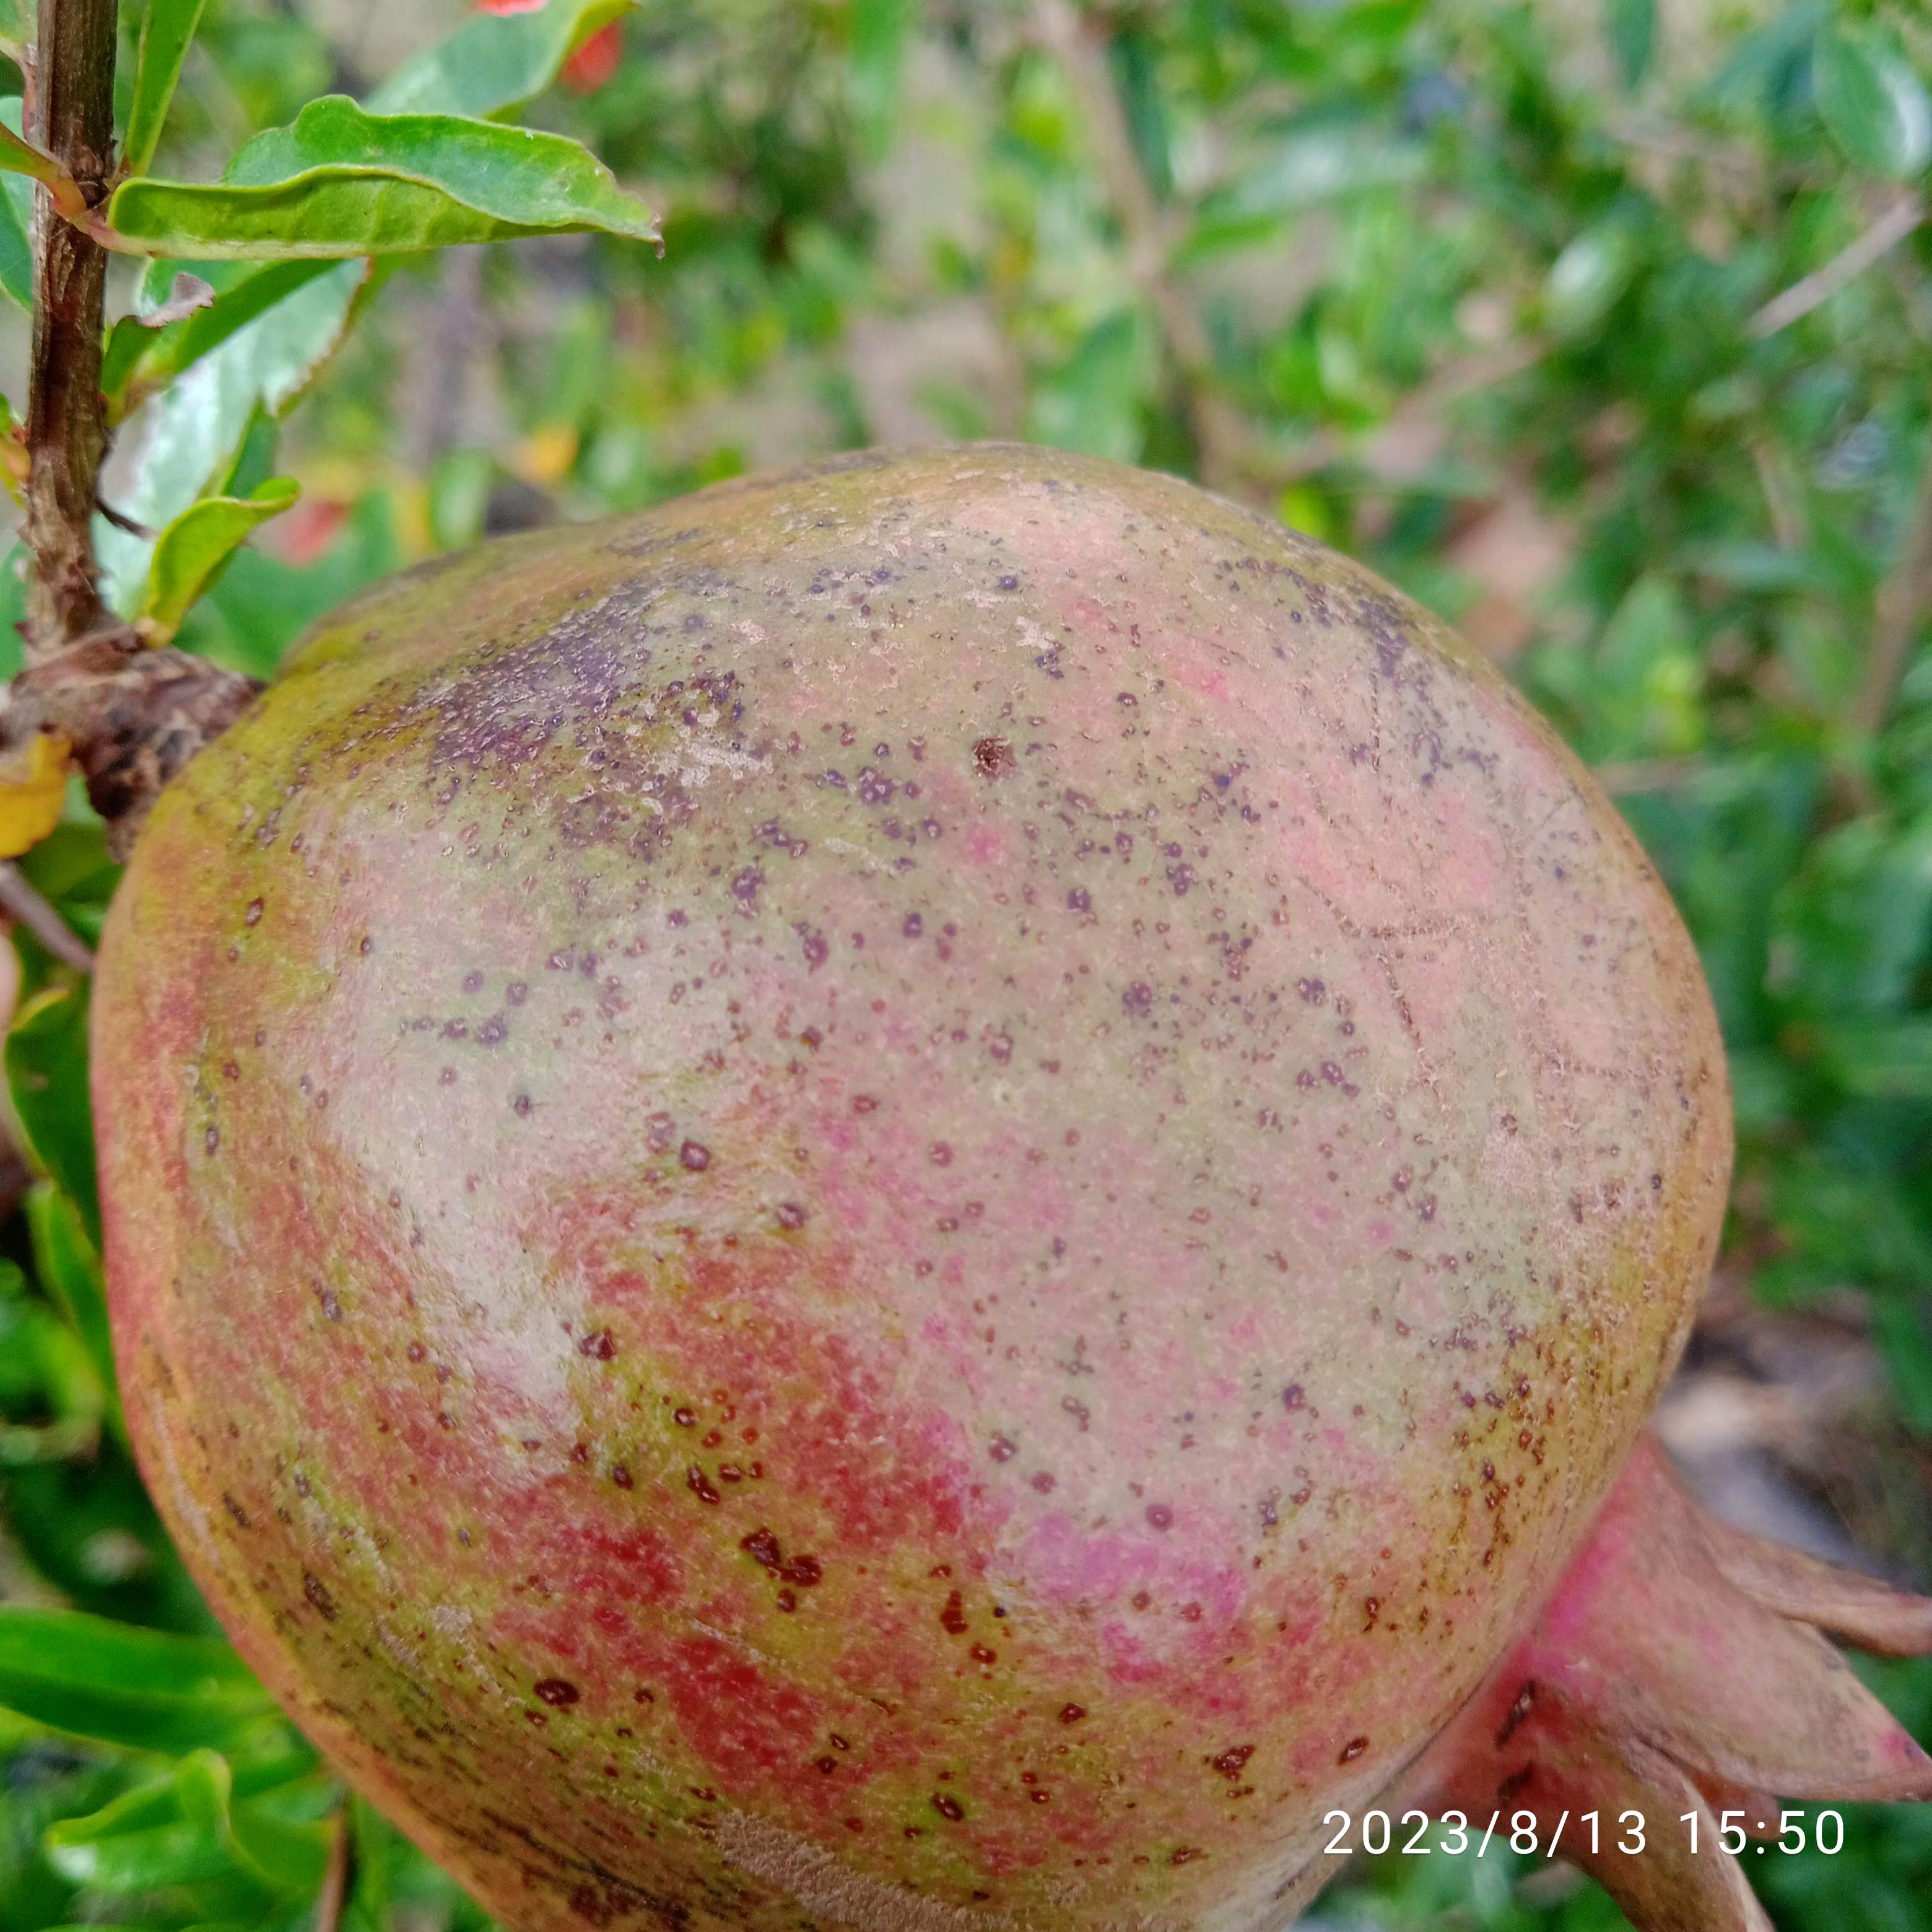
Label: Cercospora